Jung Moon-sung

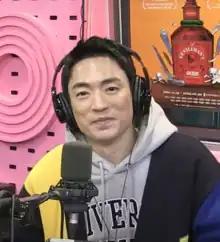
Jung Moon-sung in Dec 2021

Jung Moon-sung (born January 13, 1981) is a South Korean actor. He has appeared in numerous television series, including "Hospital Playlist" (2020–2021), "" (2021) and "The Veil" (2021). On stage, Jung has also participated in various productions, including the musical "Maybe Happy Ending" (2016).